Artemis

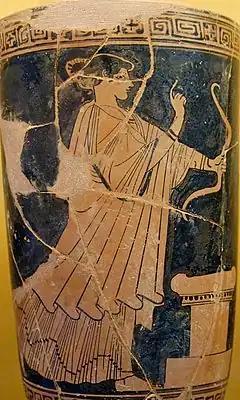
Artemis with bow and arrow in front of an altar. Attic red-figure lekythos, c. 475 BCE, from Selinunte, Sicily. Antonino Salinas Regional Archaeological Museum, Palermo

In the European folklore, a wild hunter is chasing an elfish woman who falls in the water. In the Greek myths the hunter is chasing a female deer (doe) and both disappear into the waters. In relation to these myths Artemis was worshipped as "Saronia" and Stymphalia . The myth of a goddess who is chased and then falls in the sea is related to the cults of Aphaea and Diktynna.